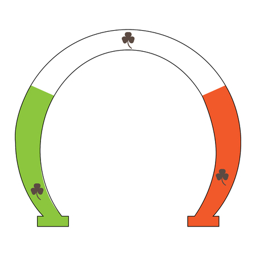
isolated horseshoe with a flag , vector illustration illustration